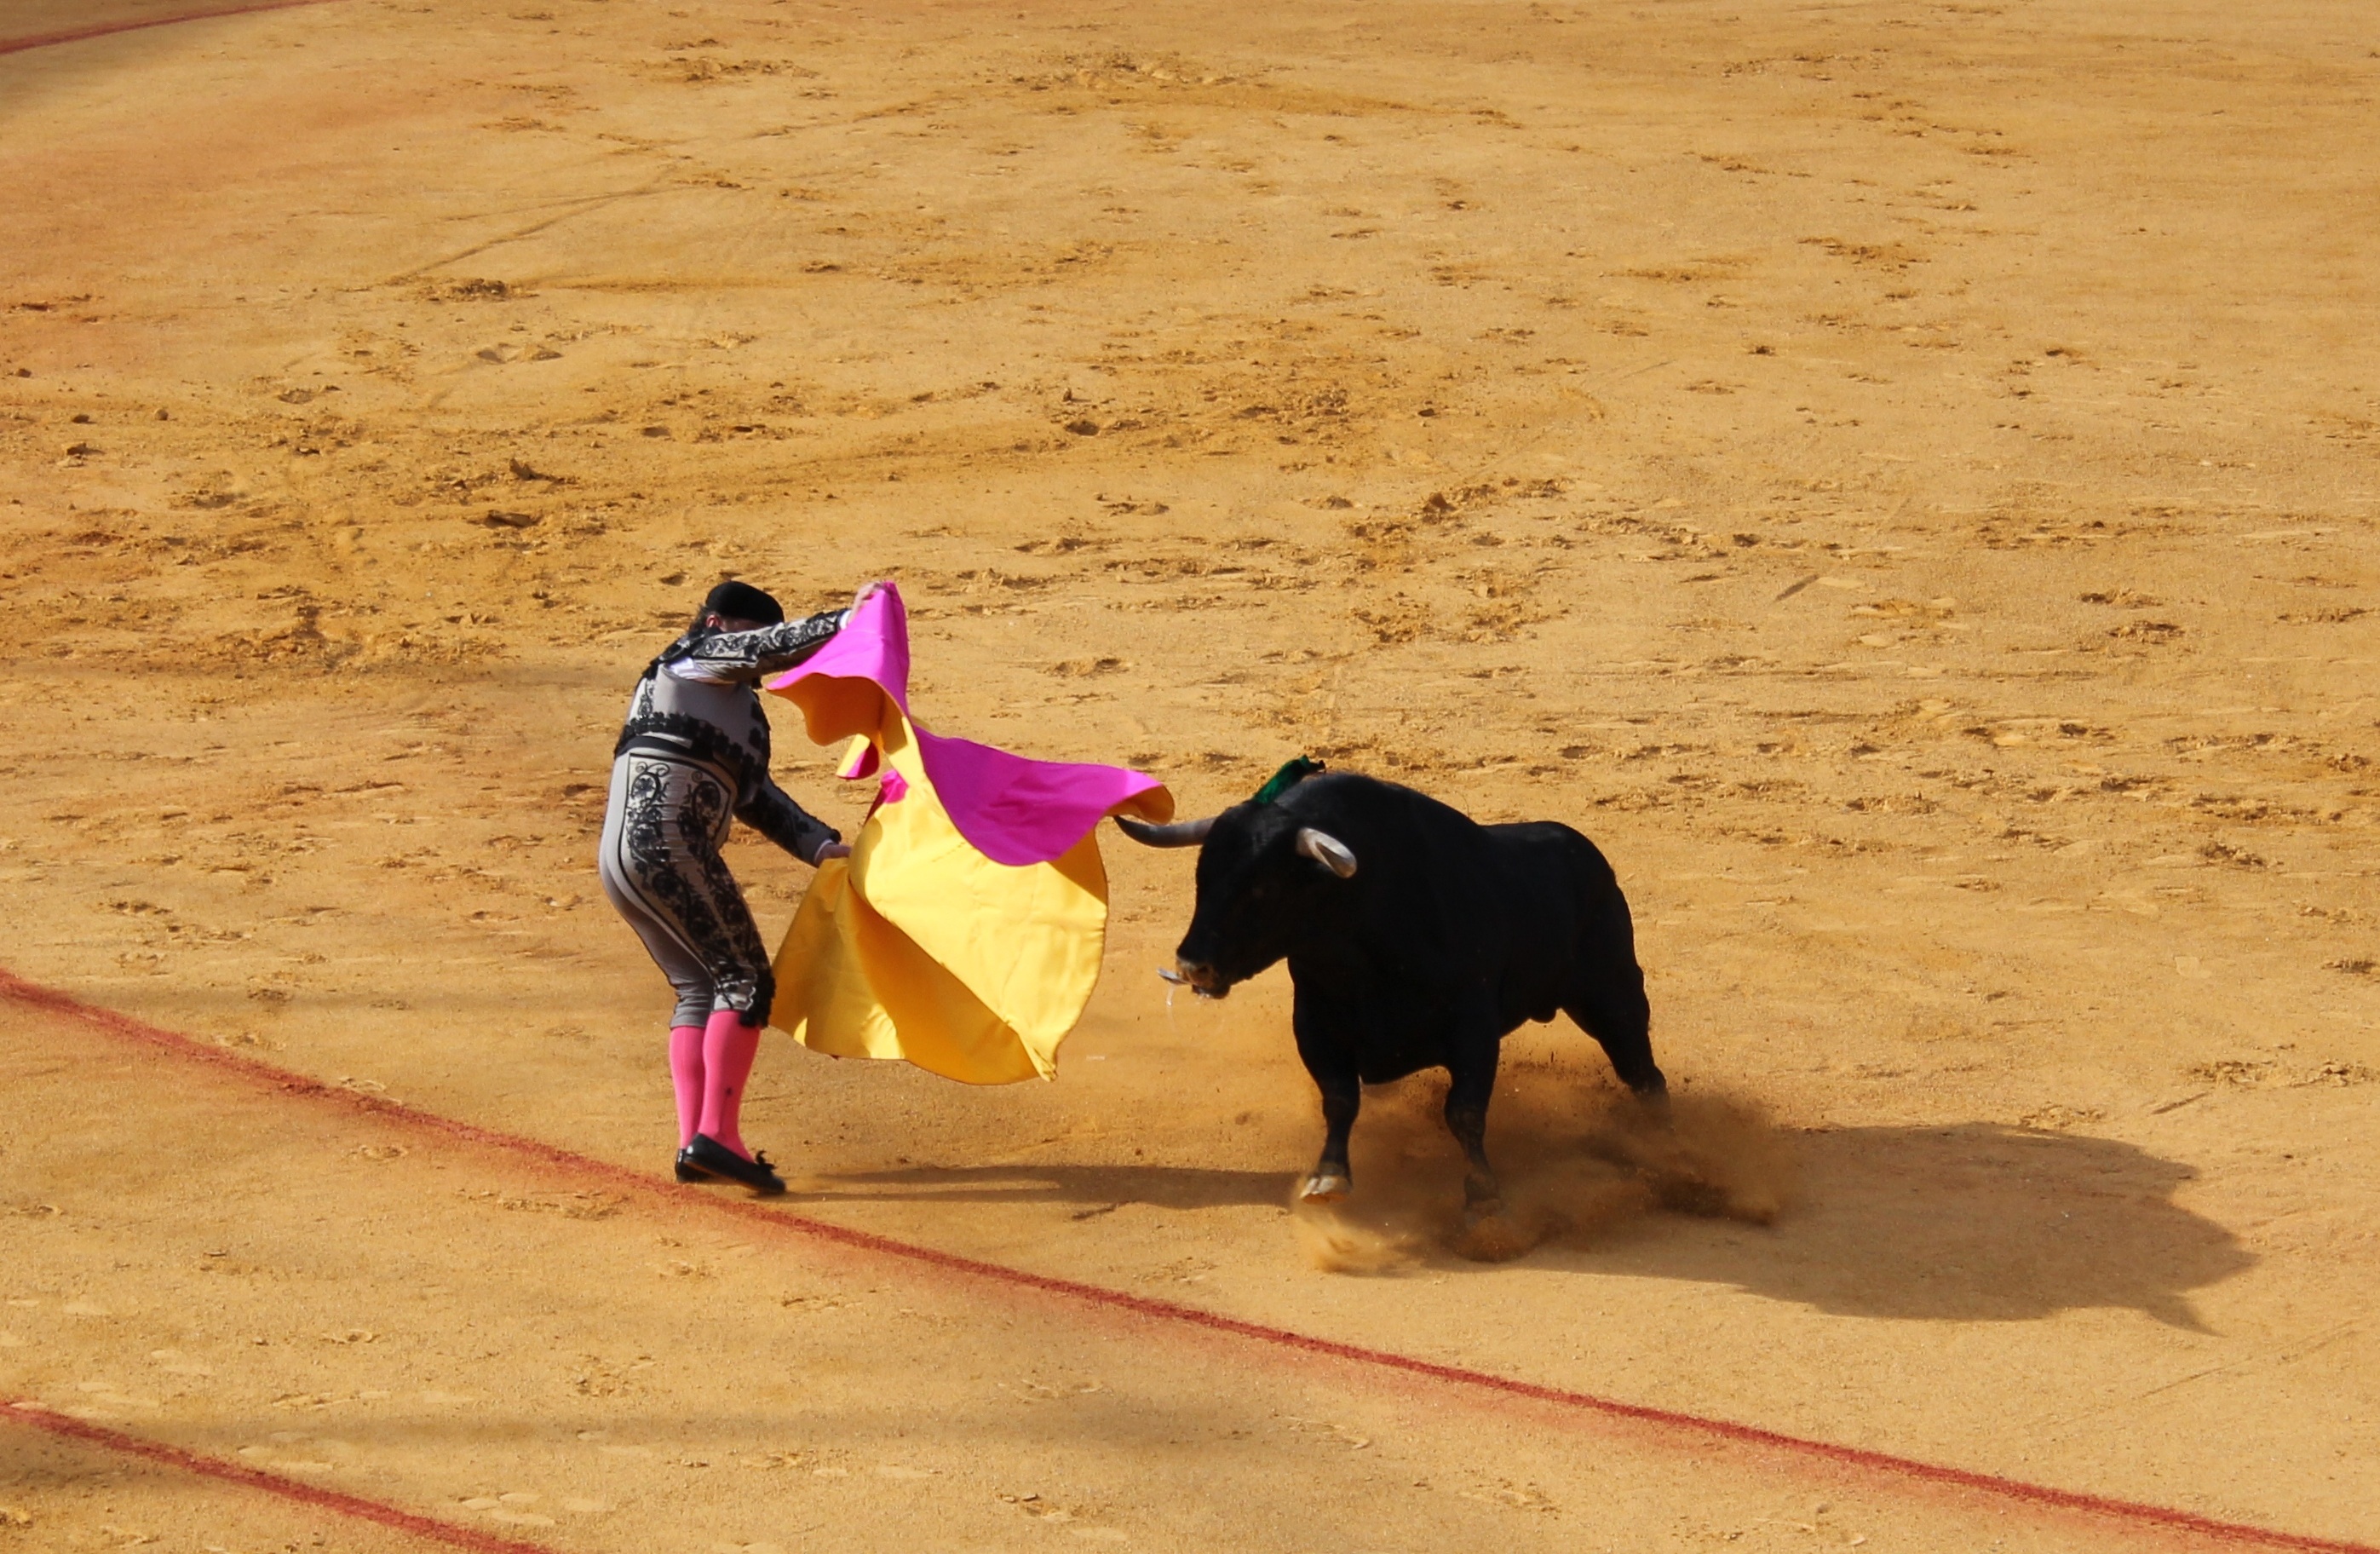
bull, sports, performance, seville, bullring, tradition, bullfighting, entertainment, performing arts, matador, bull fighting, cattle like mammal, animal sports